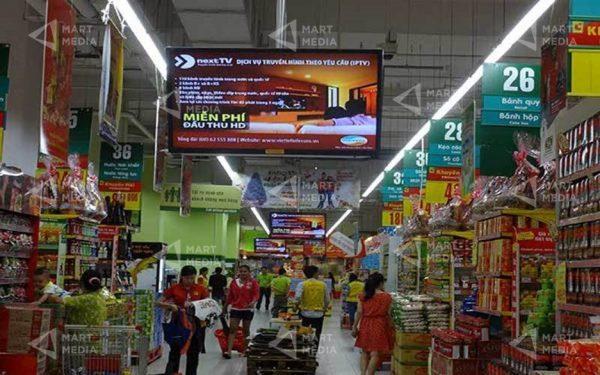
có nhiều người đang di chuyển bên trong một siêu thị